Swami Vipulananda

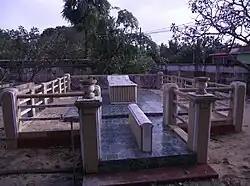
Swami Vipulananda's burial place and memorial

As a noted educationist, scholar and community worker, Vipulananda was invited by the University of Madras to present its case for the establishment of a Tamil University to the special commission set up to investigate the proposal. On the recommendation of the commission, the Annamalai University was opened in 1927. In 1931 he became its first Professor of Tamil language. Professor Vipulananda also received a second invitation to become the first Professor of Tamil soon after the University of Ceylon was established in 1943, which he held until his death in 1947. Thus Professor Vipulananda enjoys the unique distinction of being the first scholar to be appointed the first professor of Tamil in two Universities in two different countries.